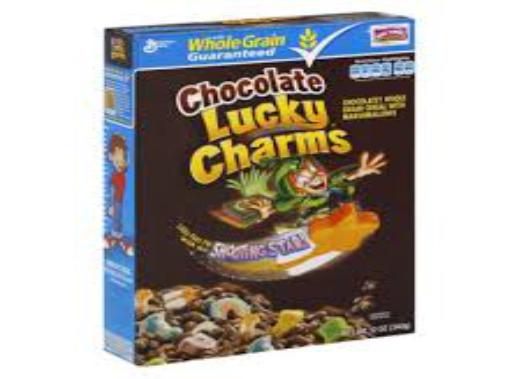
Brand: Chocolate Lucky Charms
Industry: Food